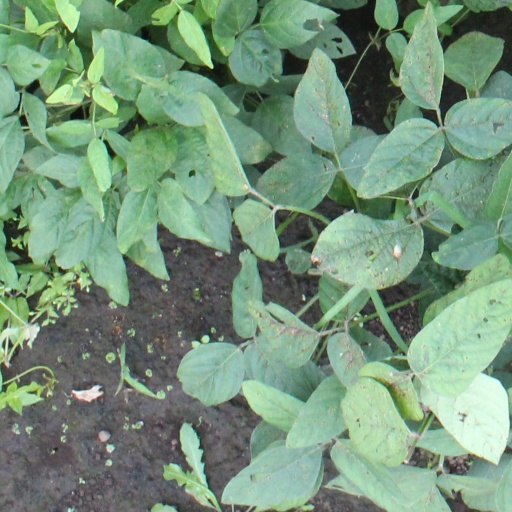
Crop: soybean